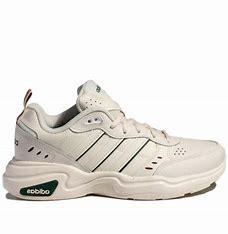
Brand: adidas
Model: neo Adidas NEO Strutter